Ducati Pantah

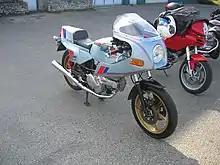
Early Pantah showing aluminum cambelt covers

When Ducati's 1976 350 cc and 500 cc parallel twins proved to be a marketing failure, Fabio Taglioni went to work developing the a replacement. The Pantah 500 was developed from the last of the GP500 racers of 1973, the Pantah and its successors have shown that, contrary to the "received wisdom", a twin-cylinder biker can compete successfully against the fours.